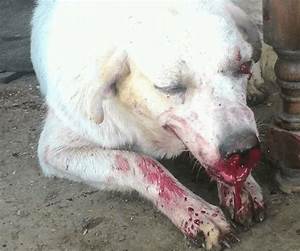
Label: dog